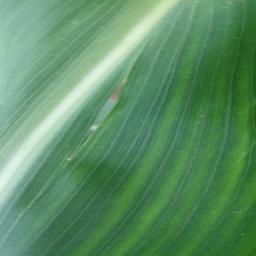
Label: Corn___healthy